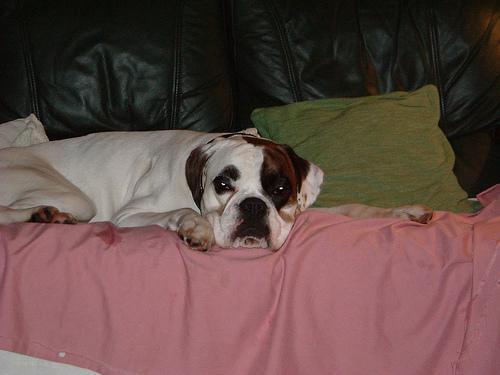
boxer